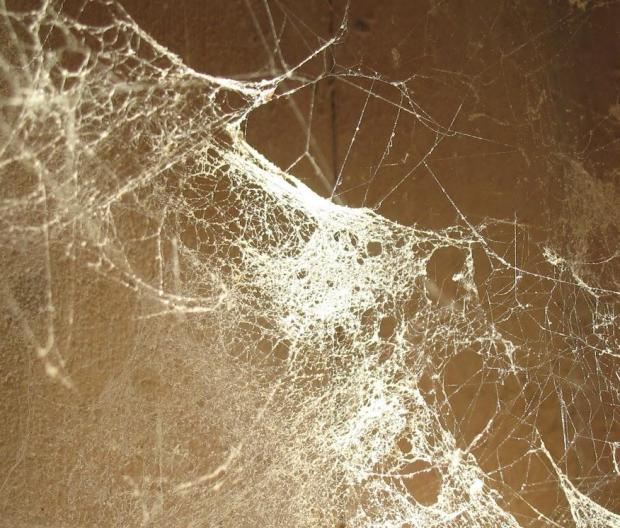
Texture: cobwebbed